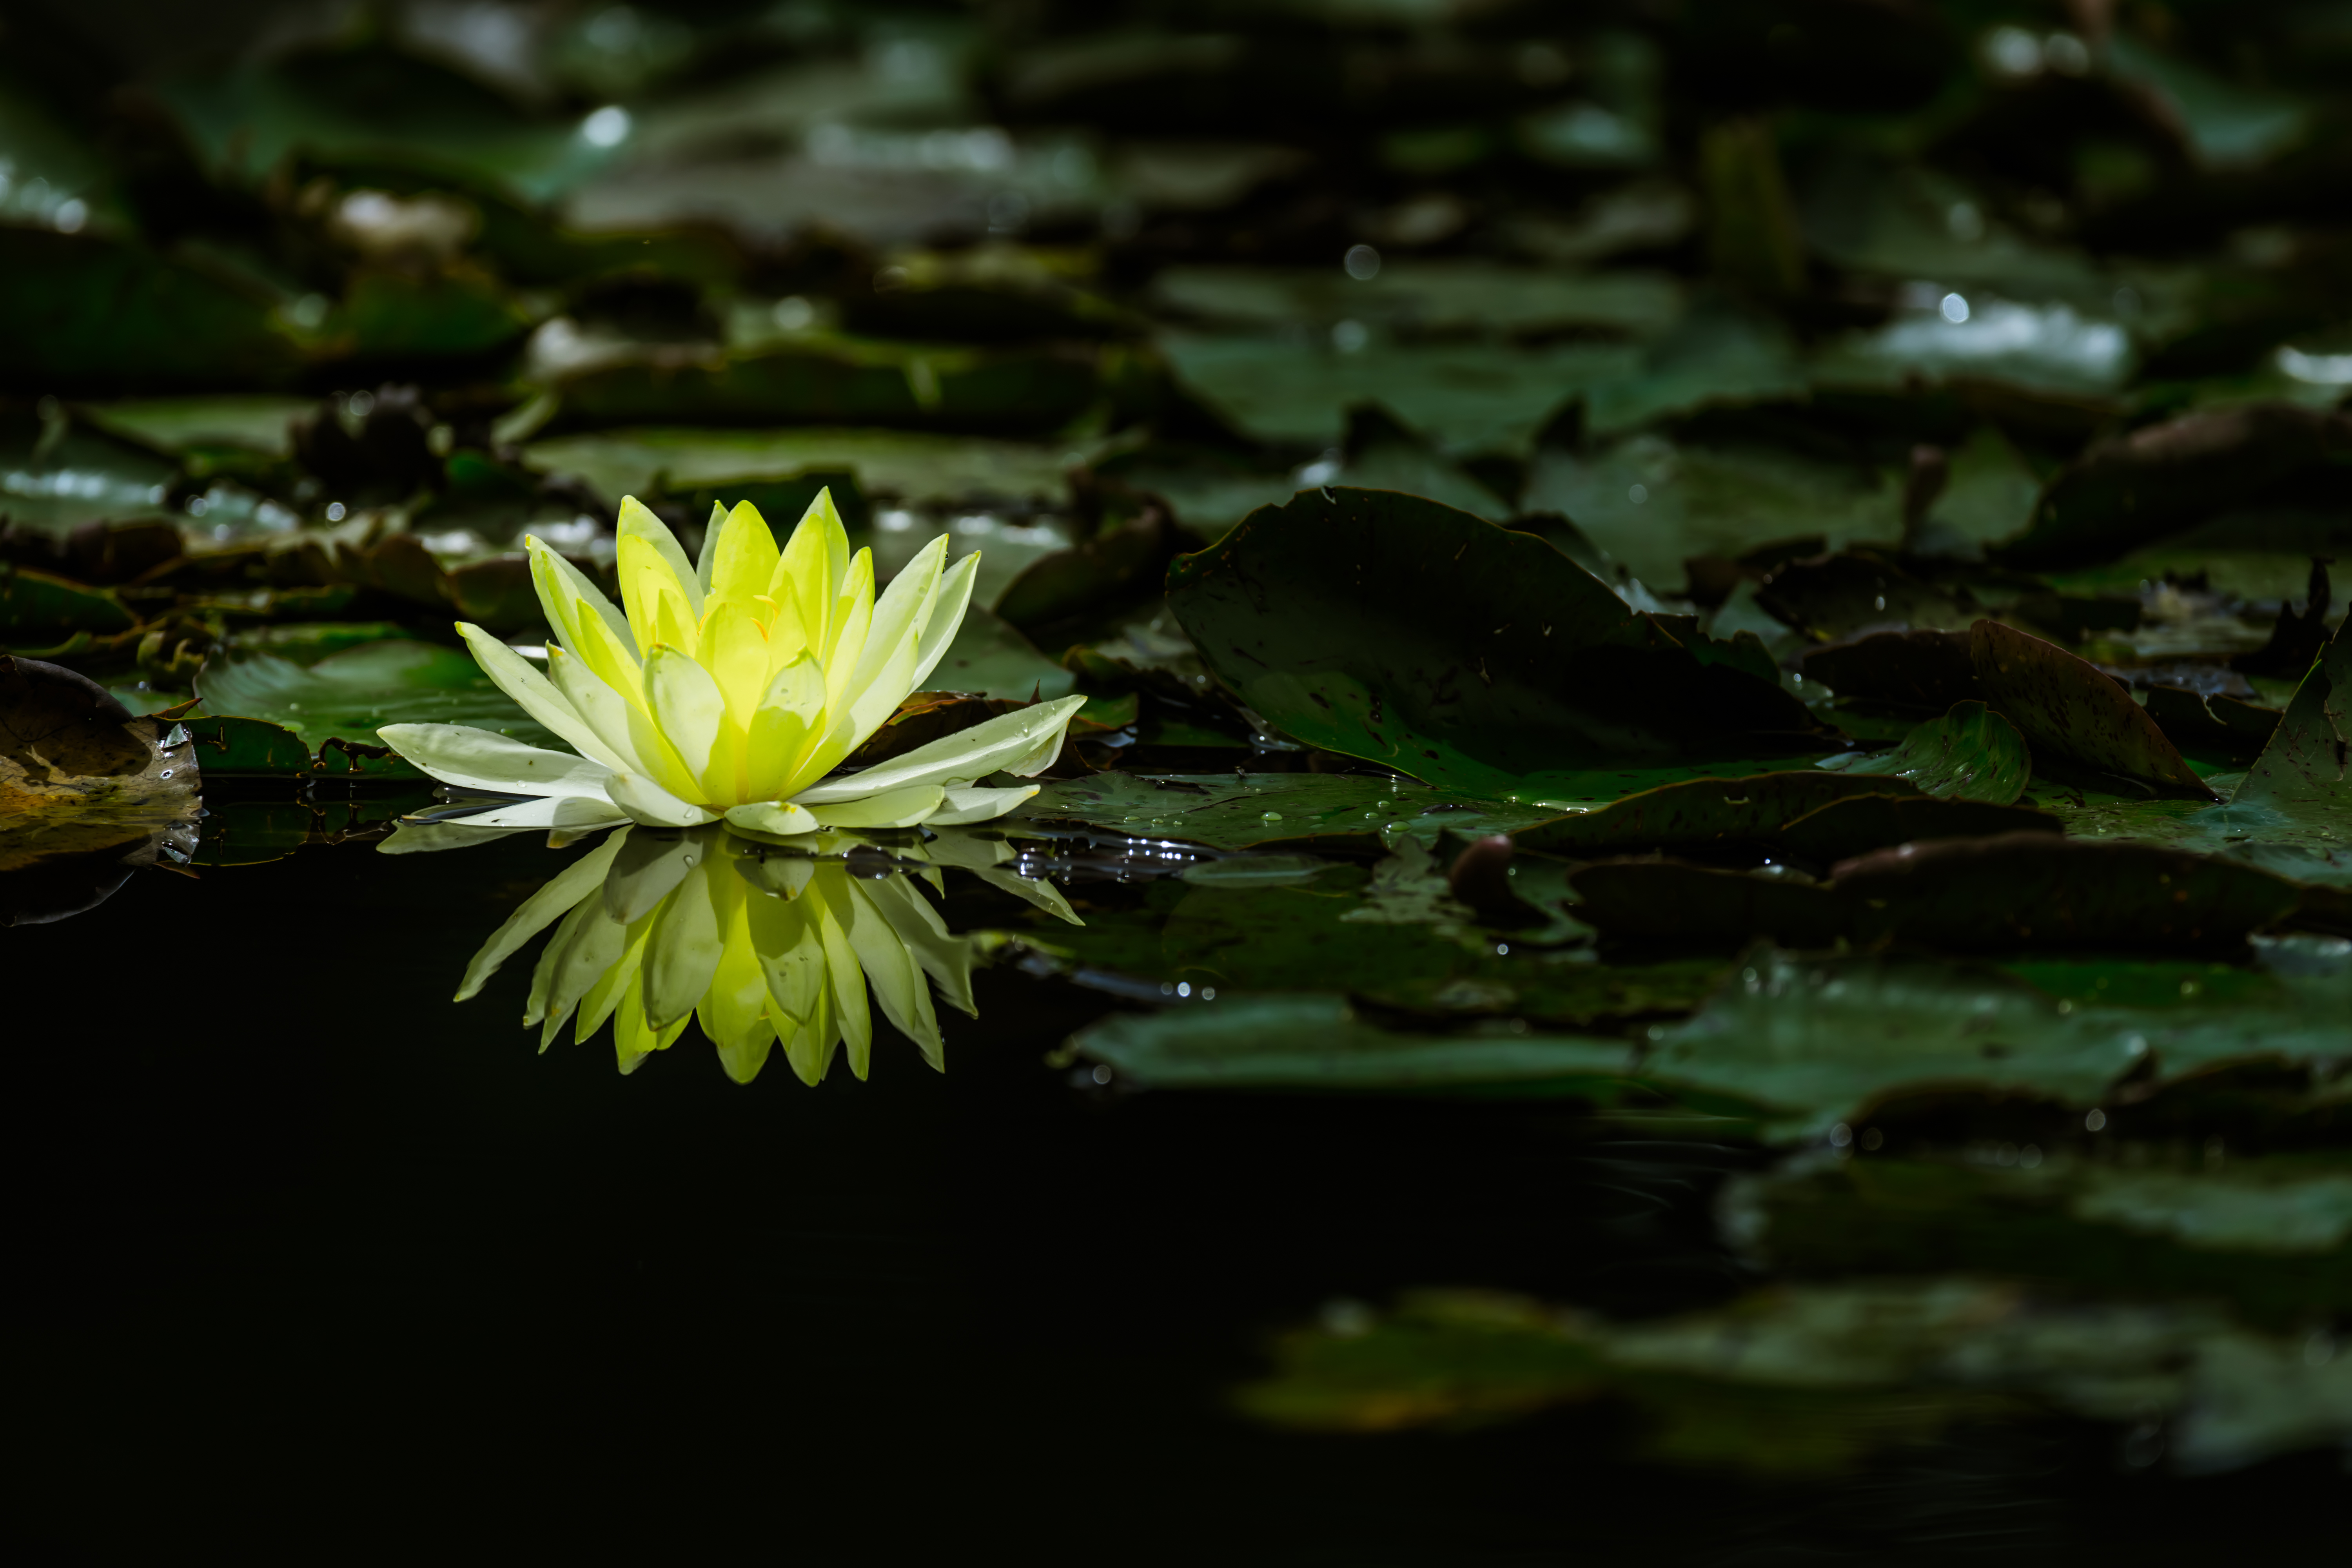
tree, nature, branch, blossom, plant, sunlight, leaf, flower, pond, green, reflection, botany, yellow, aquatic plant, flora, fauna, wildflower, close up, lotus, yokohama, waterlily, ilce7m2, sal70300g, leavespond, fujigaokapark, macro photography, flowering plant, land plant